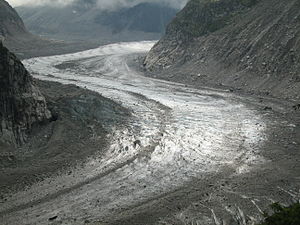
Mer de Glace
Gletsjeren snor sig som en flod mellem klippesiderne
Mer de Glace set fra Montenvers nær Chamonix. August 2007.
Mer de Glace er en gletsjer i den nordligste del af Mont Blancmassivet i den franske del af Alperne tæt på Chamonix i Arve-dalen. Med en længde på omtrent 7 km og en maksimal dybde af 200 m er det den største gletsjer i Frankrig.